Aik Hai Nigar

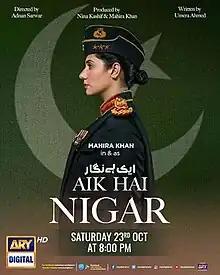
Television release poster

Aik Hai Nigar is a Pakistani television biographical-drama film based on the three-star general of the Pakistan Army, Nigar Johar, and centers on her life and career from 1975 (when Johar was young) to the present time. The telefilm is directed by Adnan Sarwar, written by Umera Ahmad, and first aired on ARY Digital on 23 October 2021. The telefilm marked the Mahira Khan's debut as a producer, who also played the title role in the film. It also stars Bilal Ashraf in his television debut as Johar's husband. The telefilm was well-received by the audience and received mixed reviews from critics.